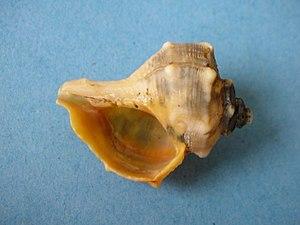
Pourpre est un nom vernaculaire ambigu désignant en français certains mollusques de la classe des gastéropodes, essentiellement dans la famille des Muricidae mais pas exclusivement. Certains sont aussi appelés murex ou nucelles. Parmi eux, plusieurs de ces coquillages permettent d'obtenir la pourpre, une teinture rouge violacé très prisée des notables dans l'Antiquité.